Curt Liebich

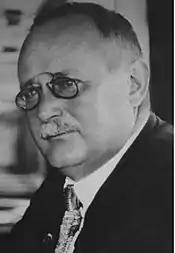
Curt Liebich (1920s)

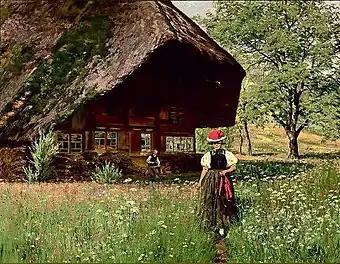
"Laublehof" (woman in a bollenhut, outside a traditional Black Forest house)

Curt Liebich (17 November 1868, Wesel - 12 December 1937, Gutach) was a German painter, graphic artist and sculptor.